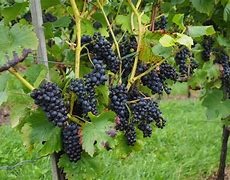
Label: grape